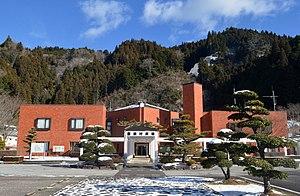
Toyone est un village du district de Kitashitara, dans la préfecture d'Aichi, au Japon.